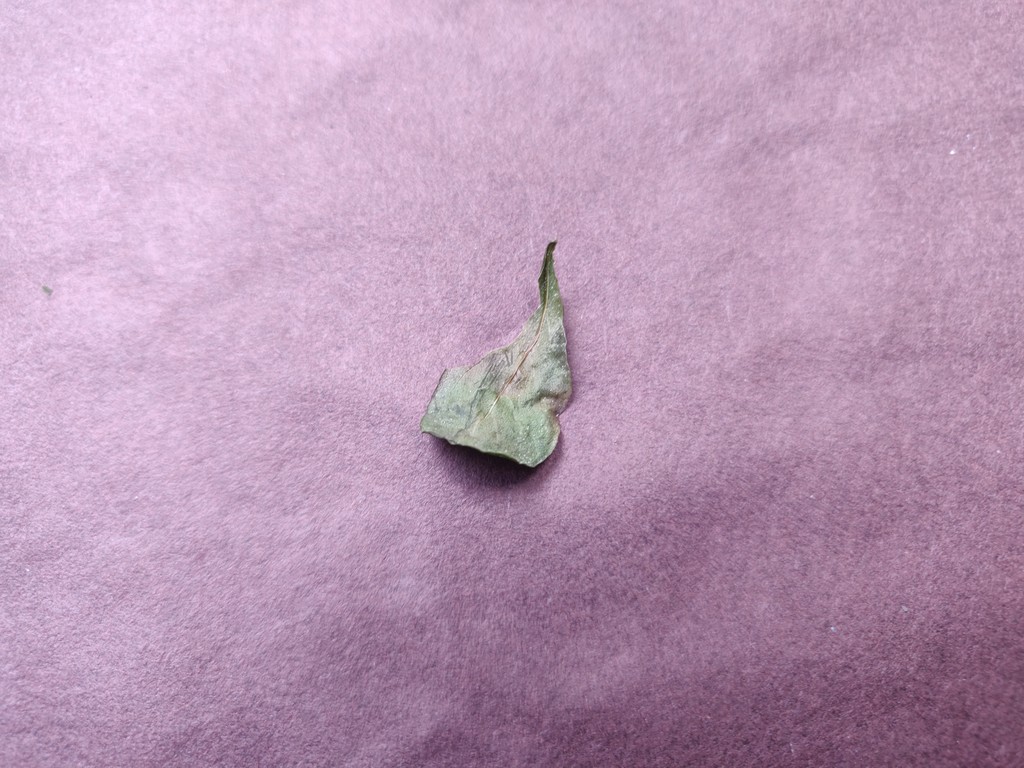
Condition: Dried
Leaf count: single
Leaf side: unknown